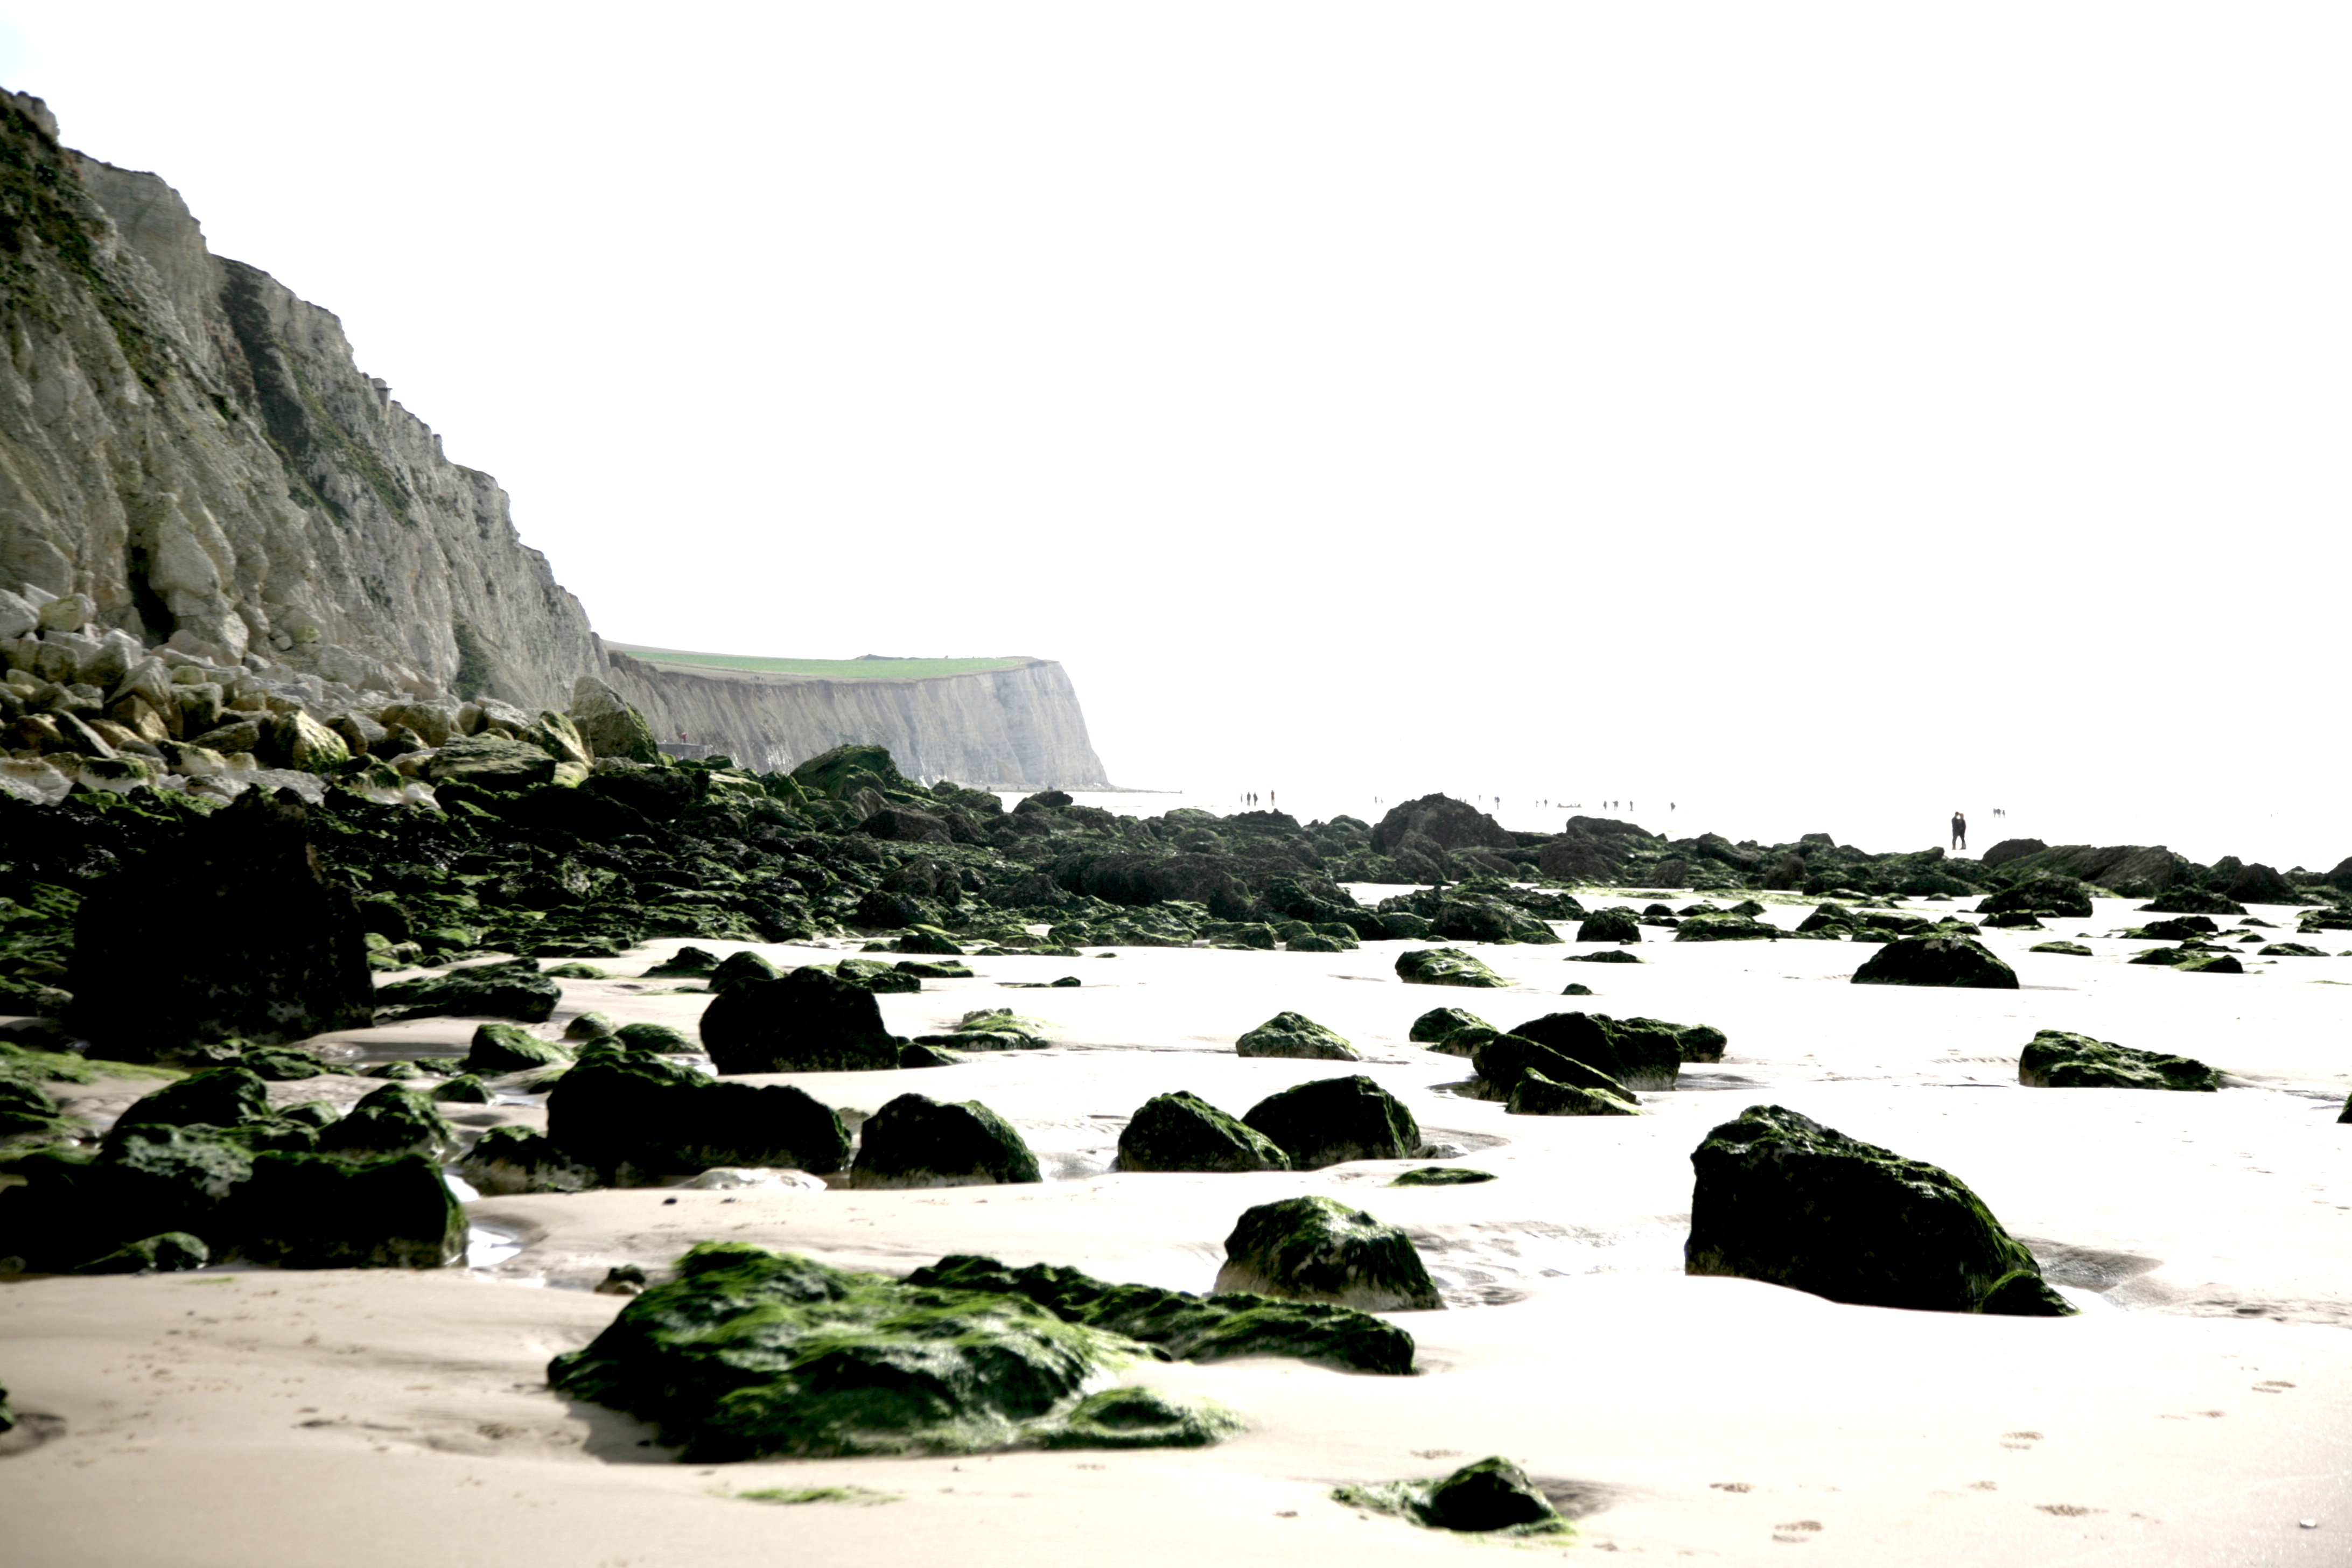
beach, sea, coast, rock, ocean, shore, cliff, france, bay, terrain, material, strand, plage, zee, mer, francia, mar, playa, acantilado, frankrijk, frankreich, falaise, noordzee, merdunord, nordsee, cotedopale, northsee, pasdecaials, englishchannel, capblancnez, mardelnorte, lesescalles, klif, klippe